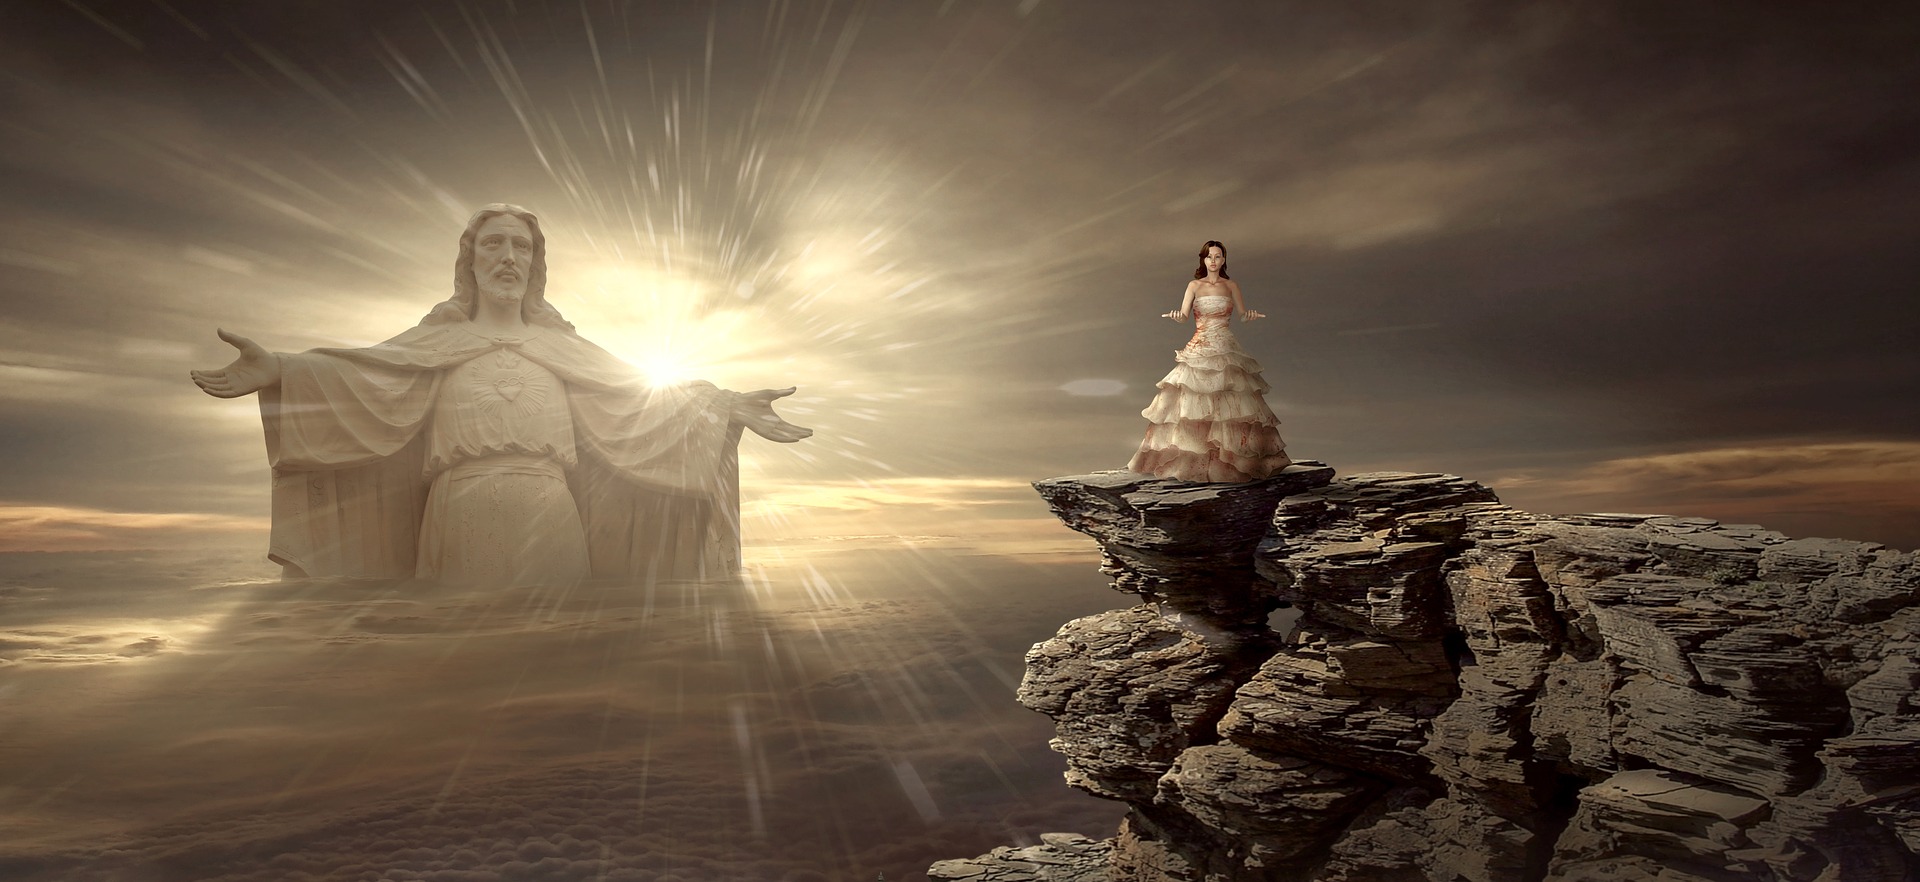
nature, sky, atmosphere, monument, temple, statue, rock, landscape, stock photography, cloud, computer wallpaper